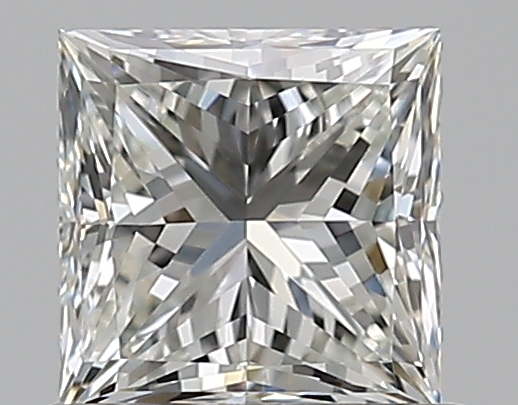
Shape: princess
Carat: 0.7
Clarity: VS1
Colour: I
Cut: EX
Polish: EX
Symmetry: VG
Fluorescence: N
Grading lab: GIA
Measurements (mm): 4.8 x 4.75 x 3.5